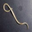
Label: worm